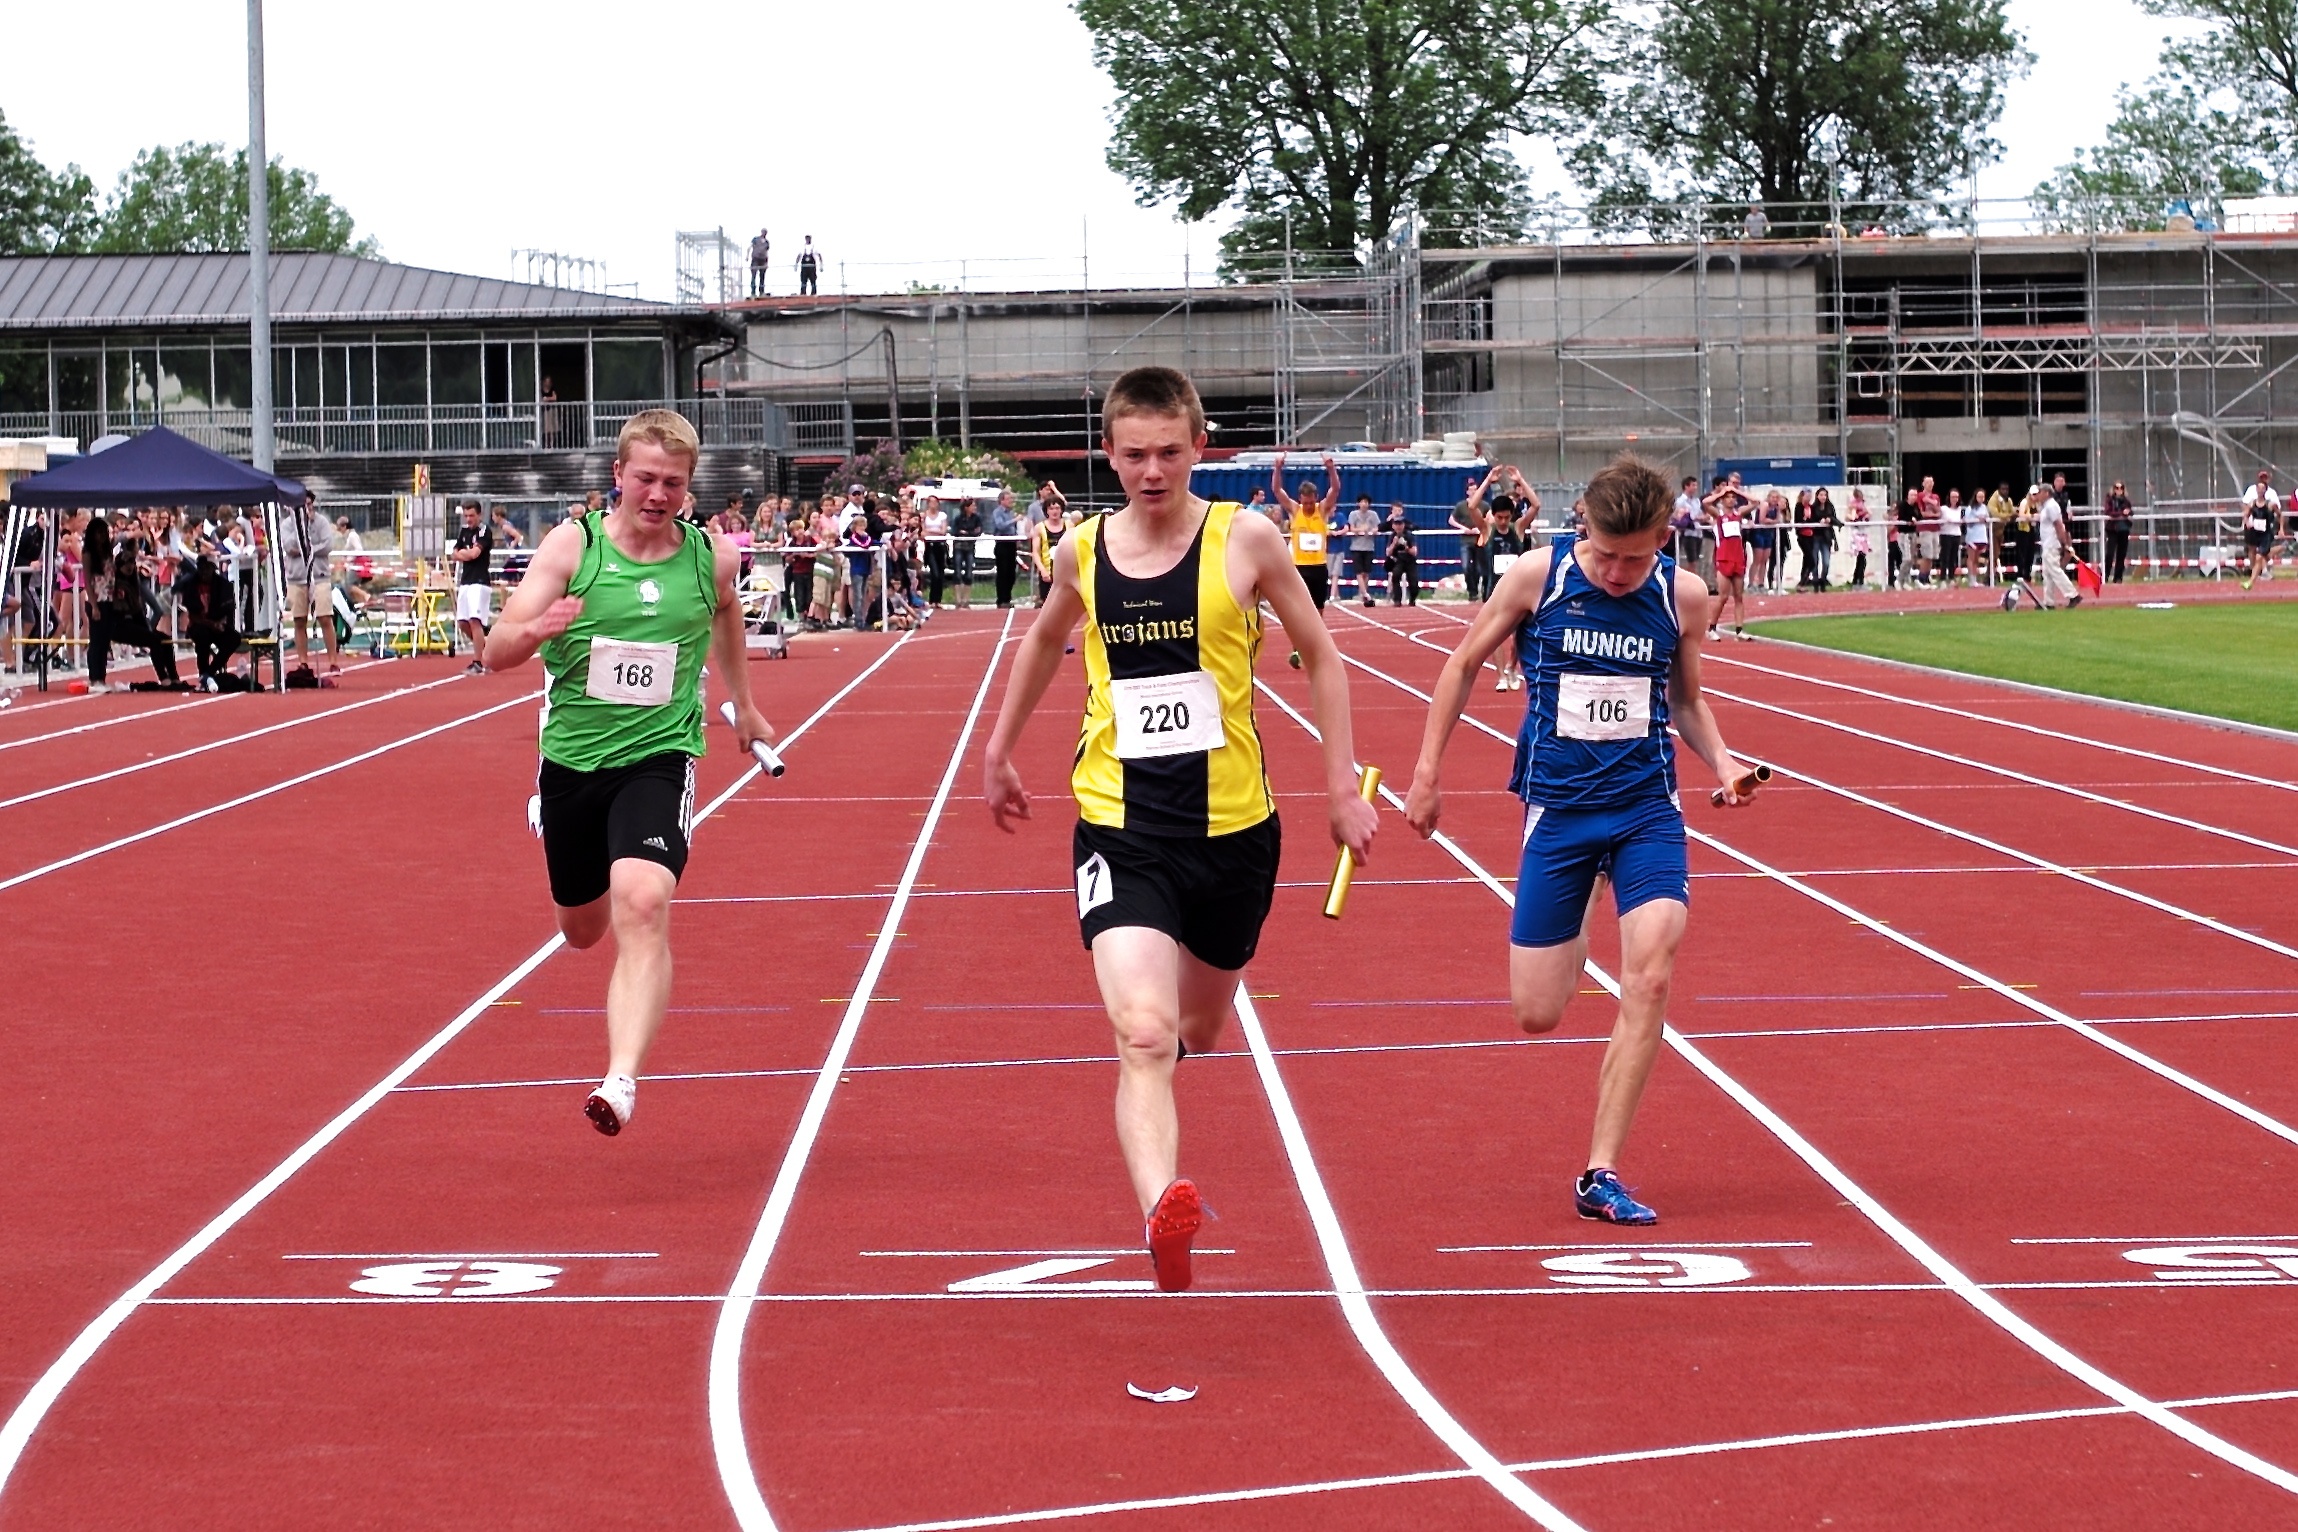
sports, athletics, sprint, human action, track and field athletics, heptathlon, middle distance running, 800 metres, 4 100 metres relay